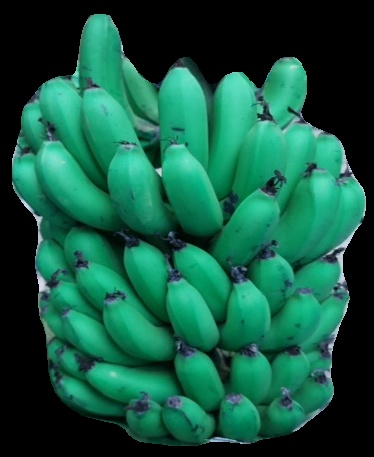
Variety: pachbale
Grade: grade2